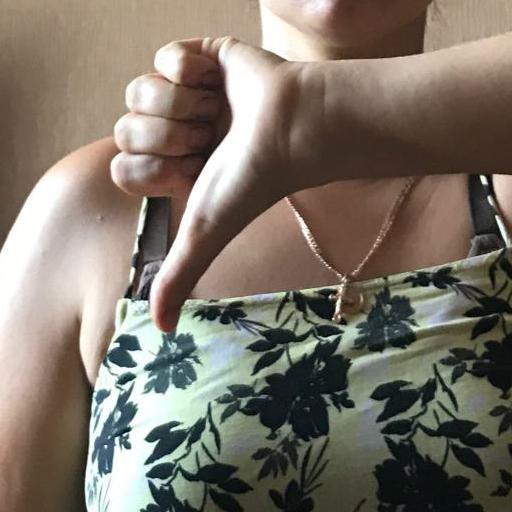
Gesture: dislike